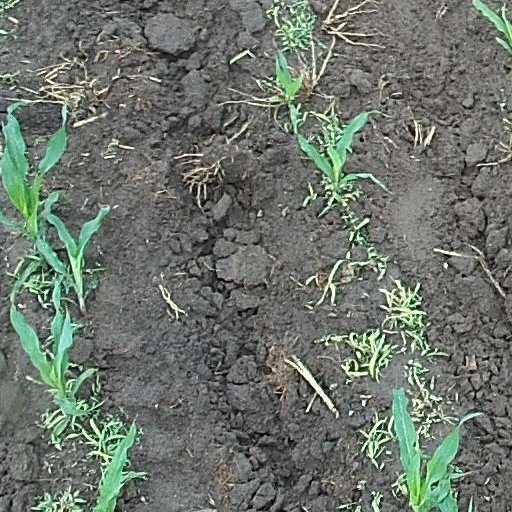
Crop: maize; corn